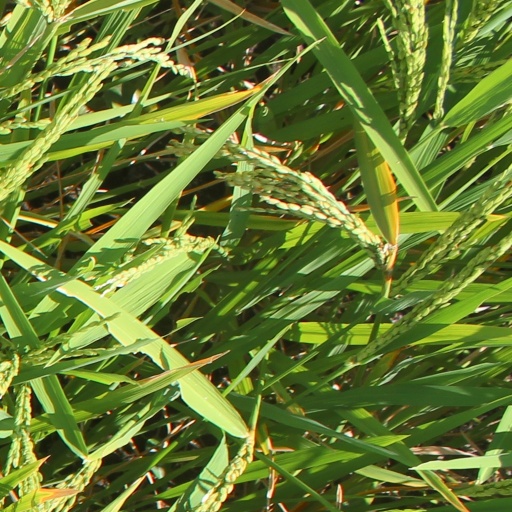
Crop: rice